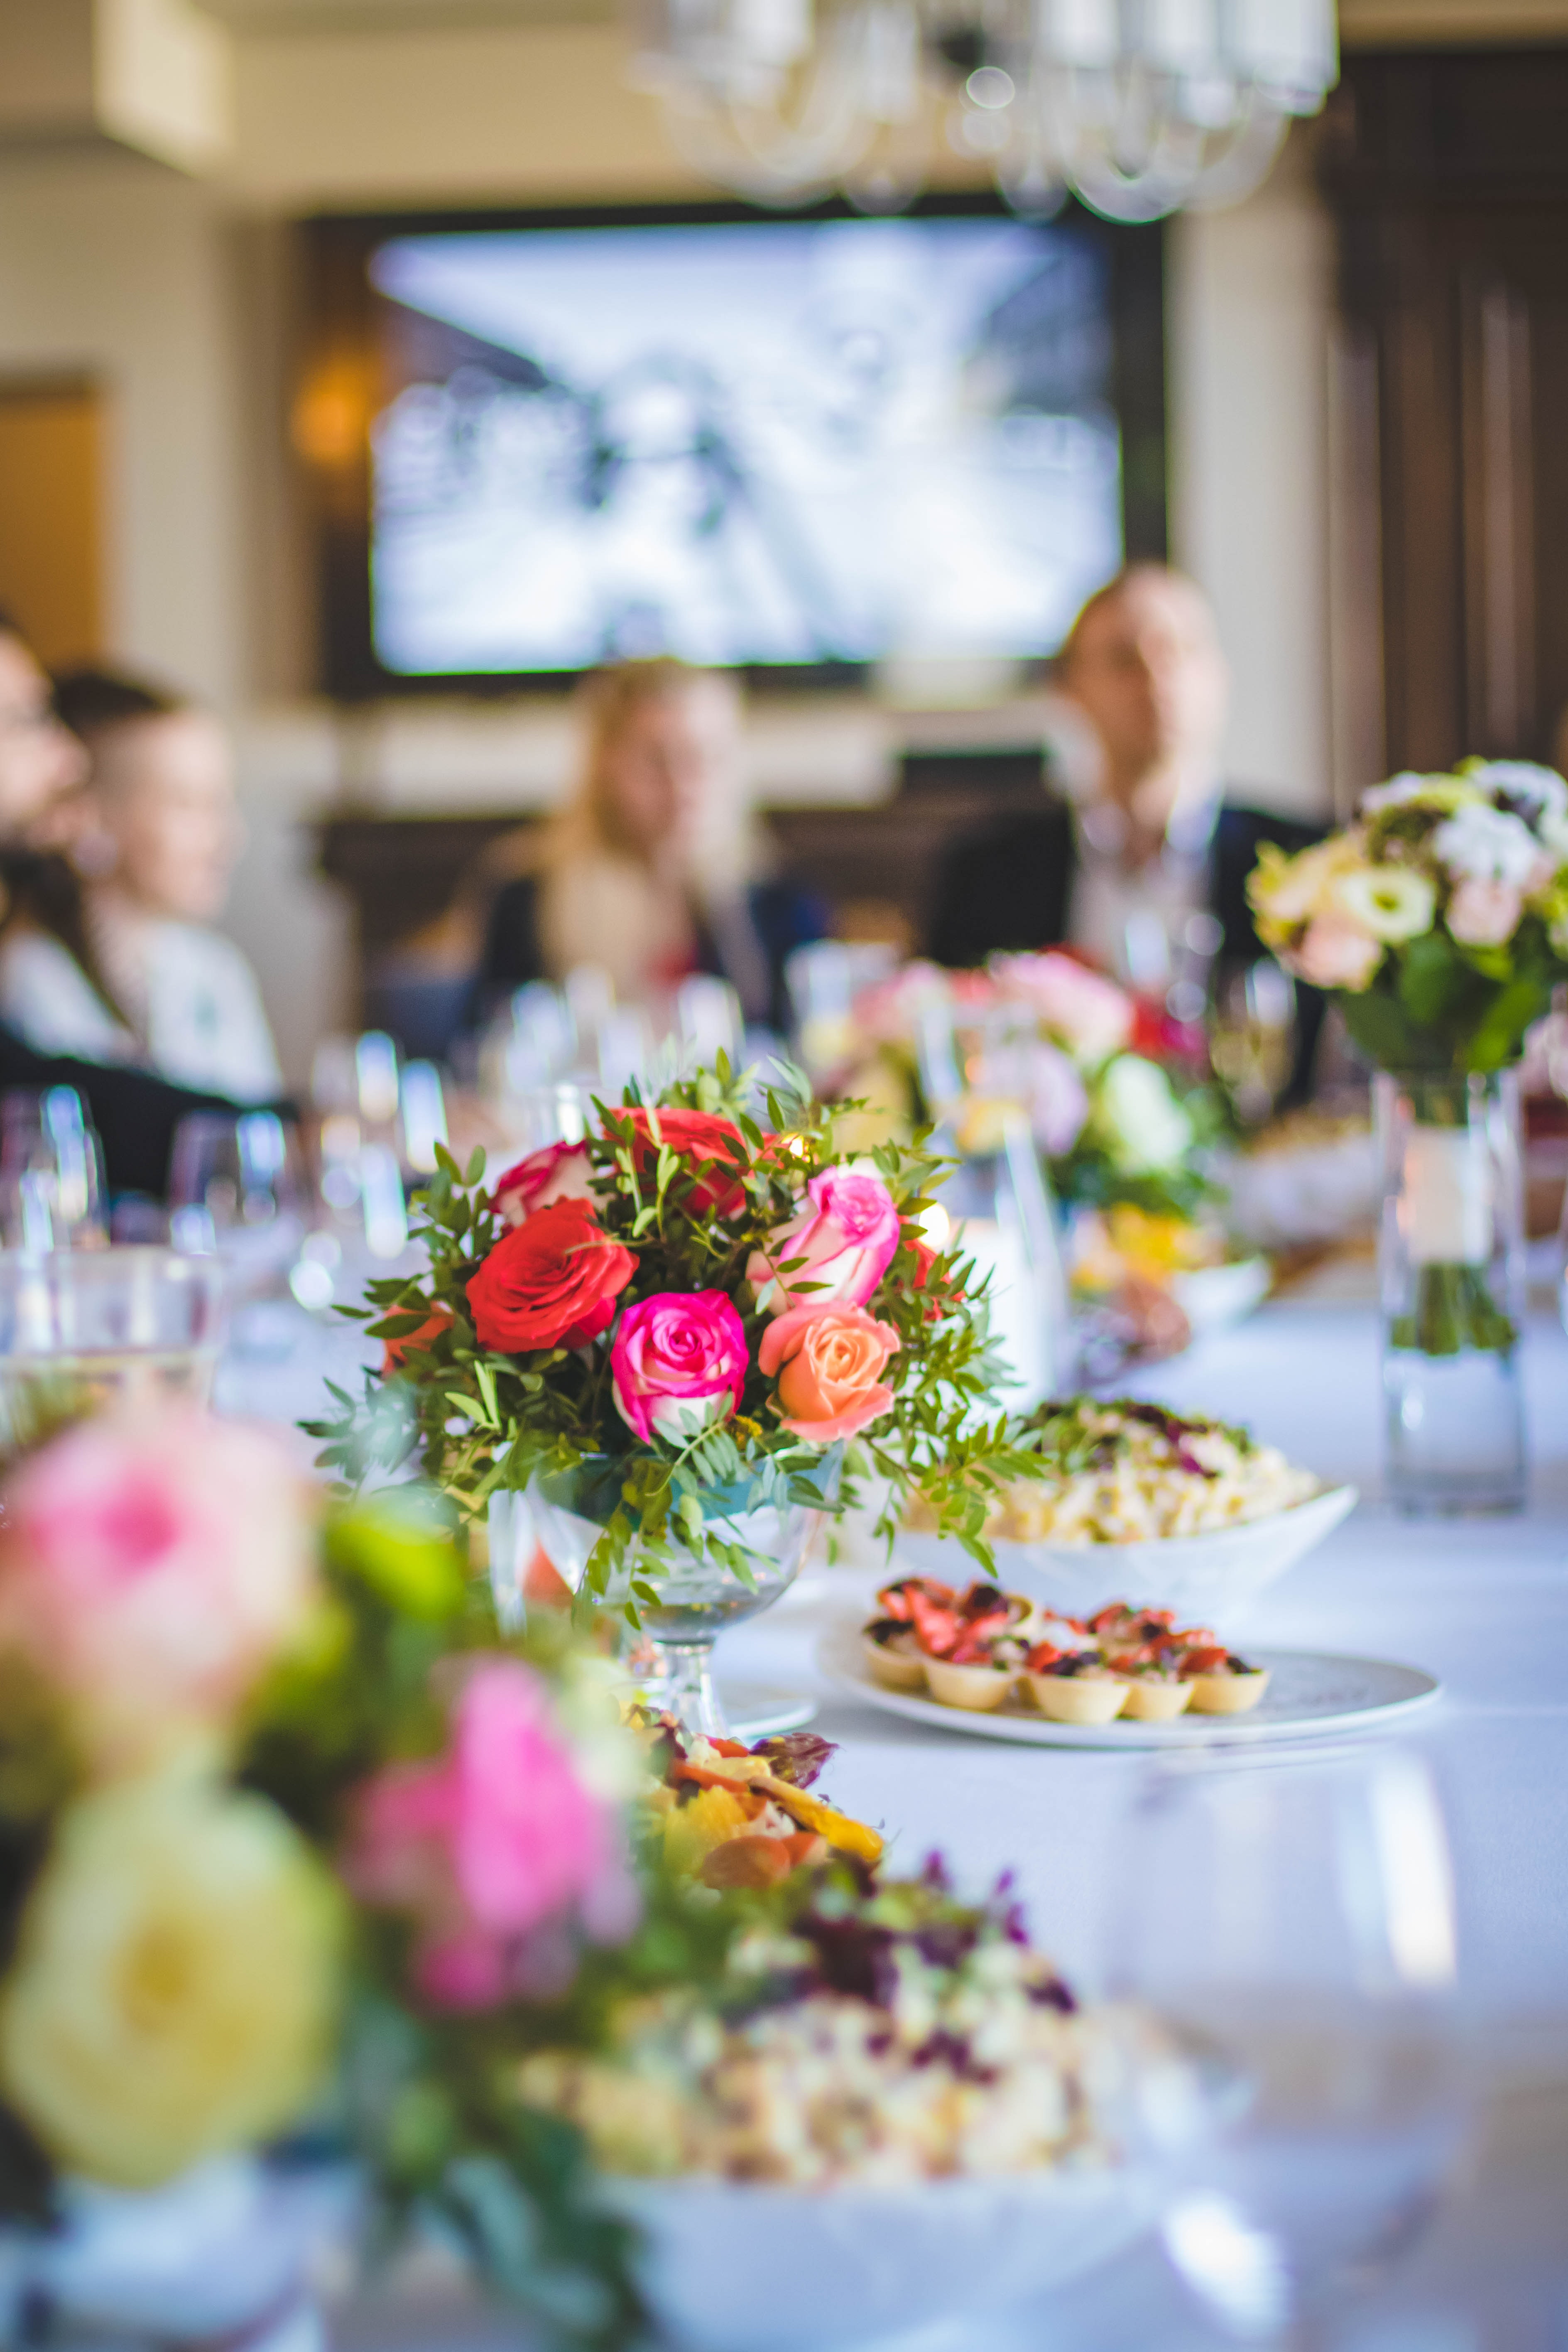
floristry, flower arranging, wedding banquet, flower, floral design, yellow, centrepiece, bouquet, pink, plant, wedding reception, rehearsal dinner, garden roses, event, ceremony, party, table, rose, dress, cut flowers, tableware, decoration, wedding, marriage, rose family, brunch, banquet, building, interior design